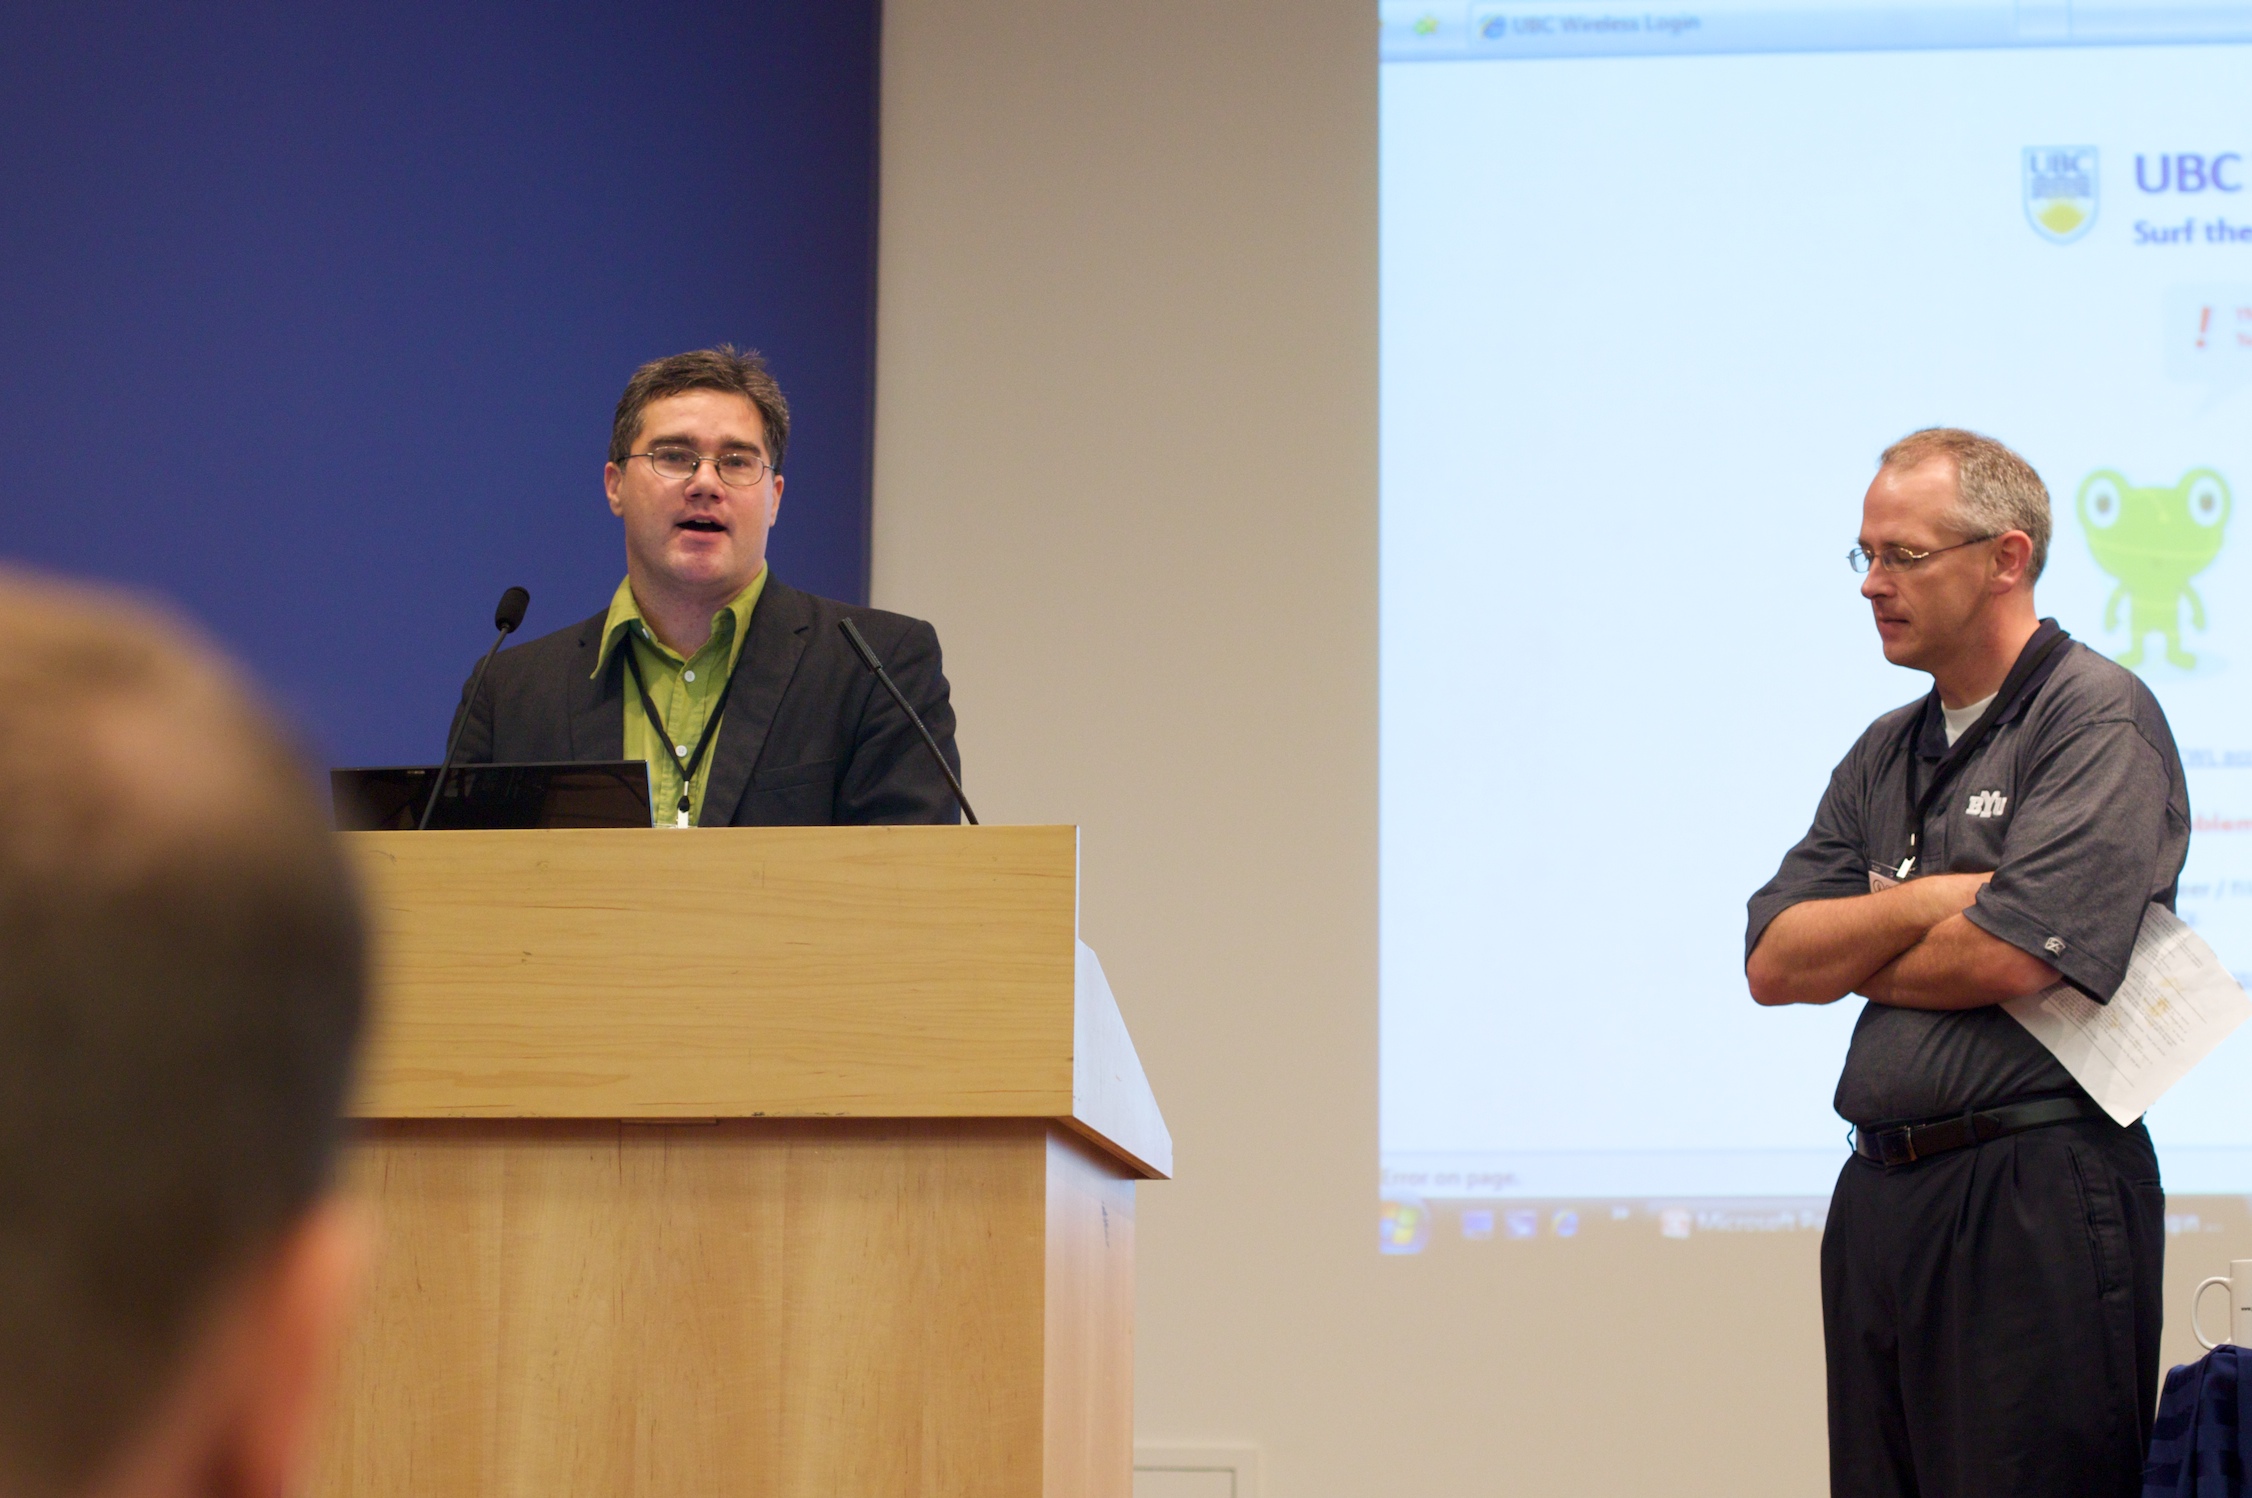
vancouver, energy, speech, lecture, opened09, presentation, orator, academic conference, public speaking